Baldassare Galuppi

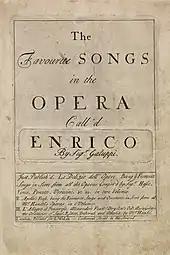
Arias from Galuppi's 1743 opera, "Enrico", to a libretto by Francesco Vanneschi

On his return to Venice, Galuppi resumed his duties at St Mark's and successfully applied for reappointment at the Incurabili, holding the post until 1776, when financial constraints obliged all the "ospedali" to cut back their musical activities. In his later years he wrote more sacred than secular music. His output continued to be considerable in both quantity and quality. Burney, who visited him in Venice, wrote in 1771: